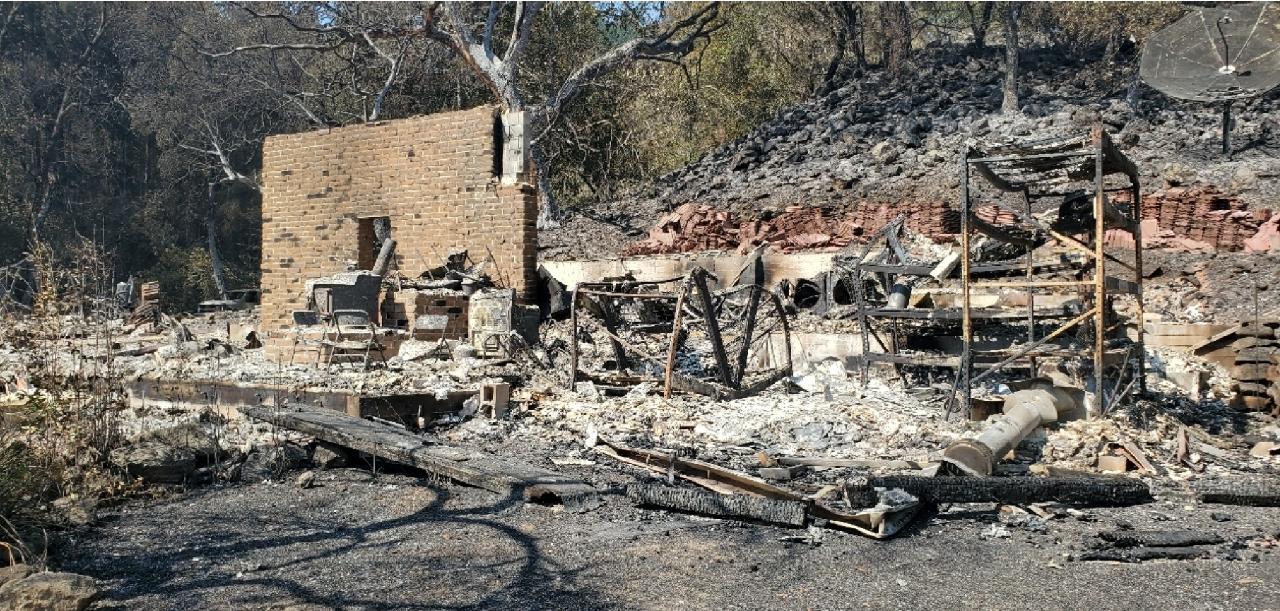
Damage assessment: destroyed